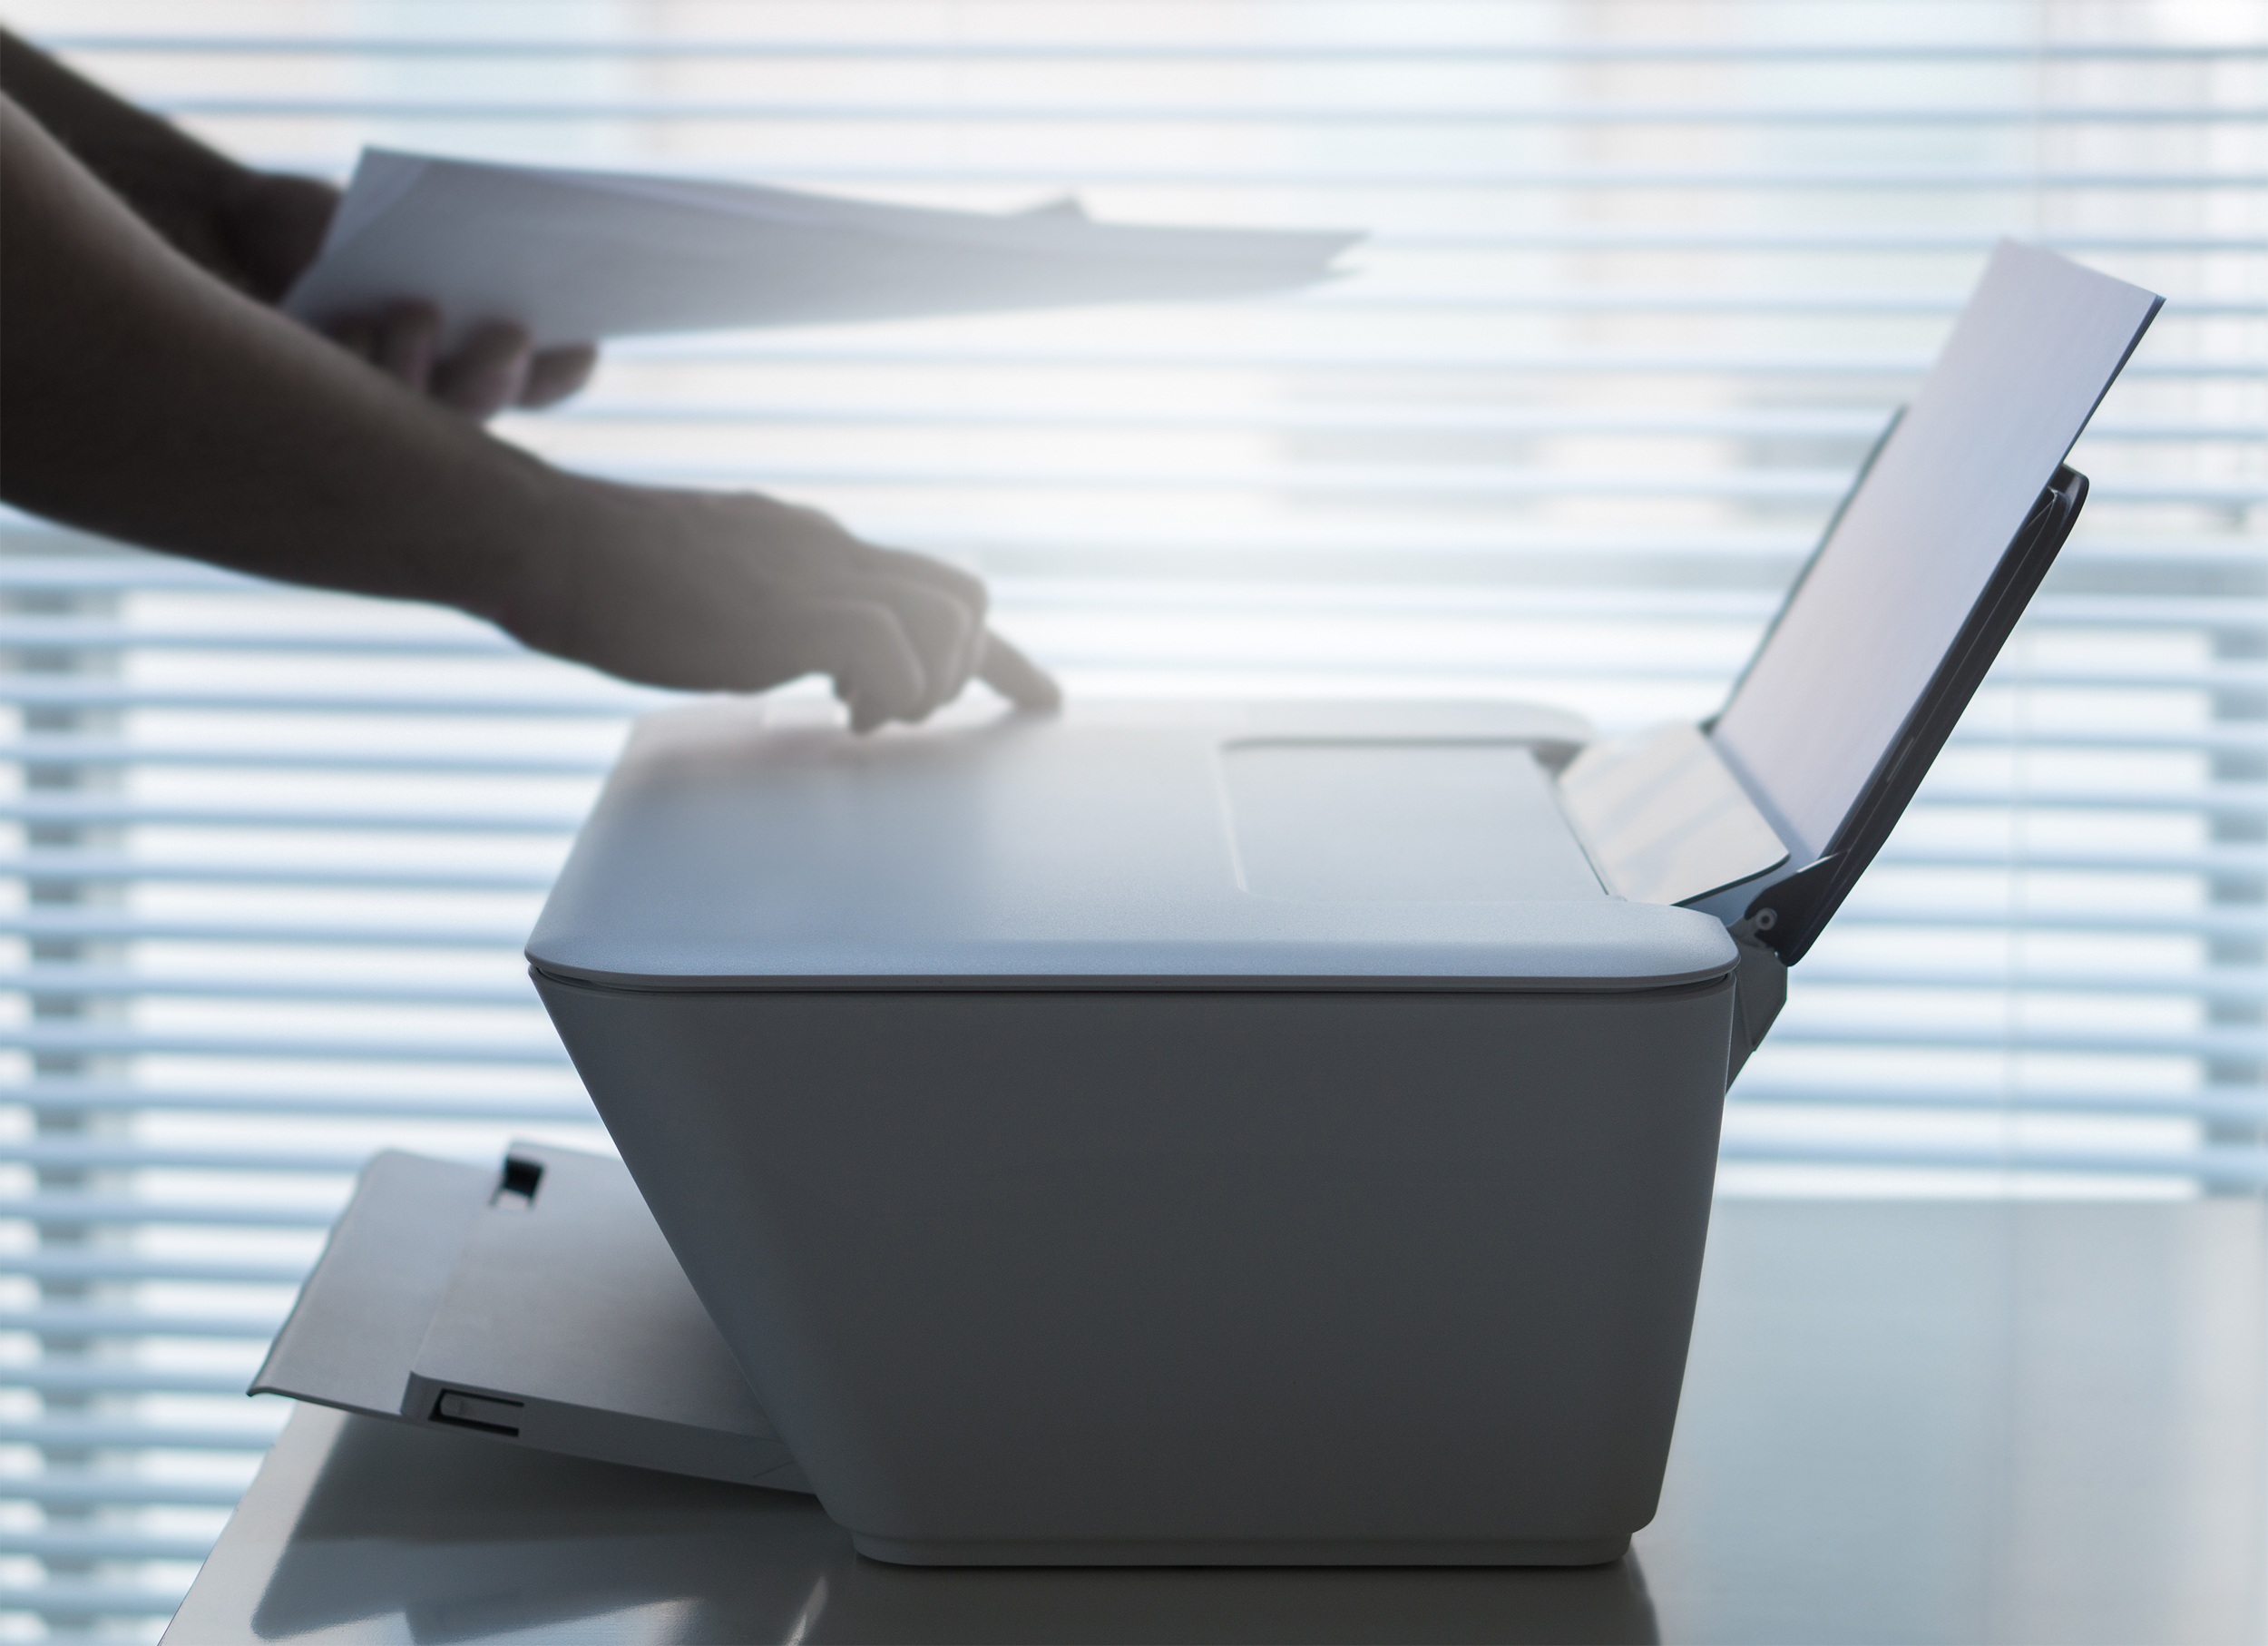
hand, man, working, table, person, technology, chair, window, finger, equipment, print, corporate, office, machine, toilet, business, furniture, paper, home office, device, button, printing, product, tap, use, press, printer, scan, document, job, armrest, company, workplace, paperwork, copier, copy, secretary, fax, scanner, operating, assistant, bidet, plumbing fixture, toilet seat, operate